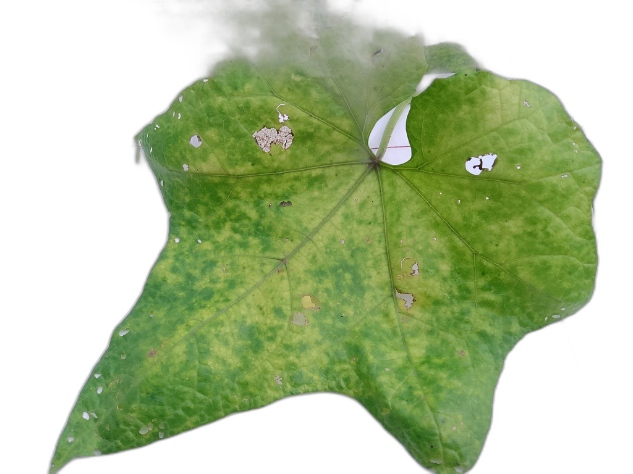
Crop: Zucchini
Label: Downy_Mildew